History of Porin Ässät (men's ice hockey)

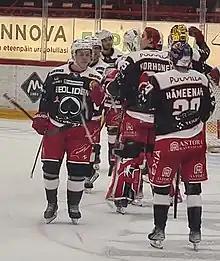
Ässät celebrating a victory against Jukurit on 15.10 2022. Ässät wore special black-white-pink jerseys and donated to a cancer research charity.

In the 2017–18 season, Ässät were renewed more. Jesperi Kotkaniemi was put in the Liiga line-up from the U20 league. During the World Championship break in November, Ässät strengthened their team with high-class returnees when Jarno Kärki, who moved to Tappara at the end of the previous season, and Sakari Salminen, who had played abroad for many years, returned. In January, Tommi Taimi returned to Ässät. Ässät were among the top six in the regular season throughout the autumn season, returning to 4th place after the Christmas break. The course of Ässät improved and the team started to win again, finishing in 8th place at the end of the regular season. Ässät sent Lukko directly to the summer holidays with a win of 2–0 and advanced to the semi-finals against Oulun Kärpät. In the series against Kärpät, Ässät were able to challenge them, but the Kärpät eventually won the series 4–1.